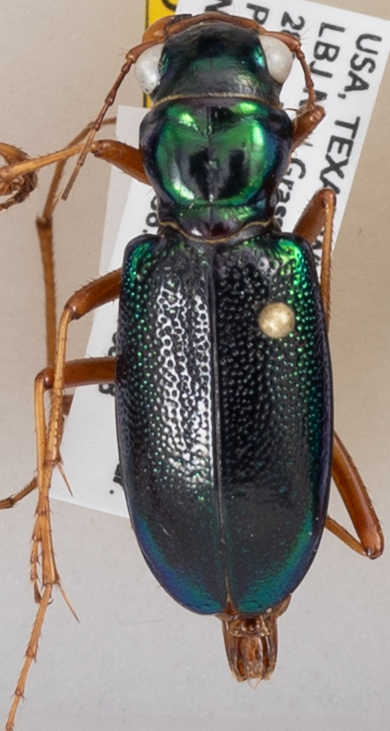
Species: Tetracha virginica
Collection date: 2019-08-28
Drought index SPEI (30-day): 0.17
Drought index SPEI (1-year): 1.69
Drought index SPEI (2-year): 0.32